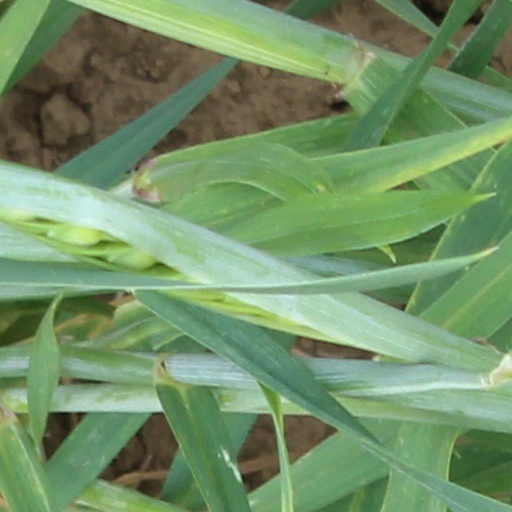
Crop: wheat